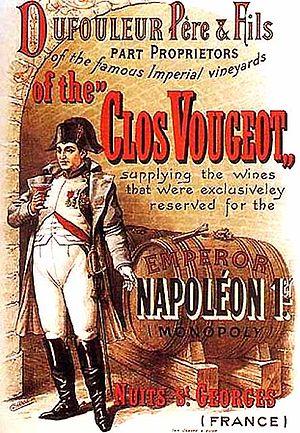
Affiche 1920 Clos Vougeot cuvée Napoléon 1er
Un clos-de-vougeot, ou clos-vougeot, est un vin français d'appellation d'origine contrôlée produit sur le Clos de Vougeot à Vougeot, en Côte-d'Or. Il est classé parmi les grands crus de la côte de Nuits, en Bourgogne.
Le vignoble de Bourgogne est un vignoble français situé en Bourgogne-Franche-Comté dans les départements de l'Yonne, de la Côte-d'Or et de Saône-et-Loire. Il s’étend sur 250 km de longueur du nord de Chablis au sud du Mâconnais.